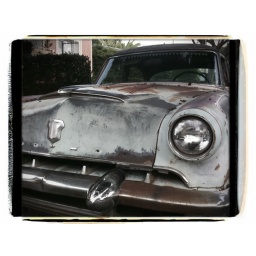
A rusty old car I passed in Santa Monica this morning while biking to the beach.